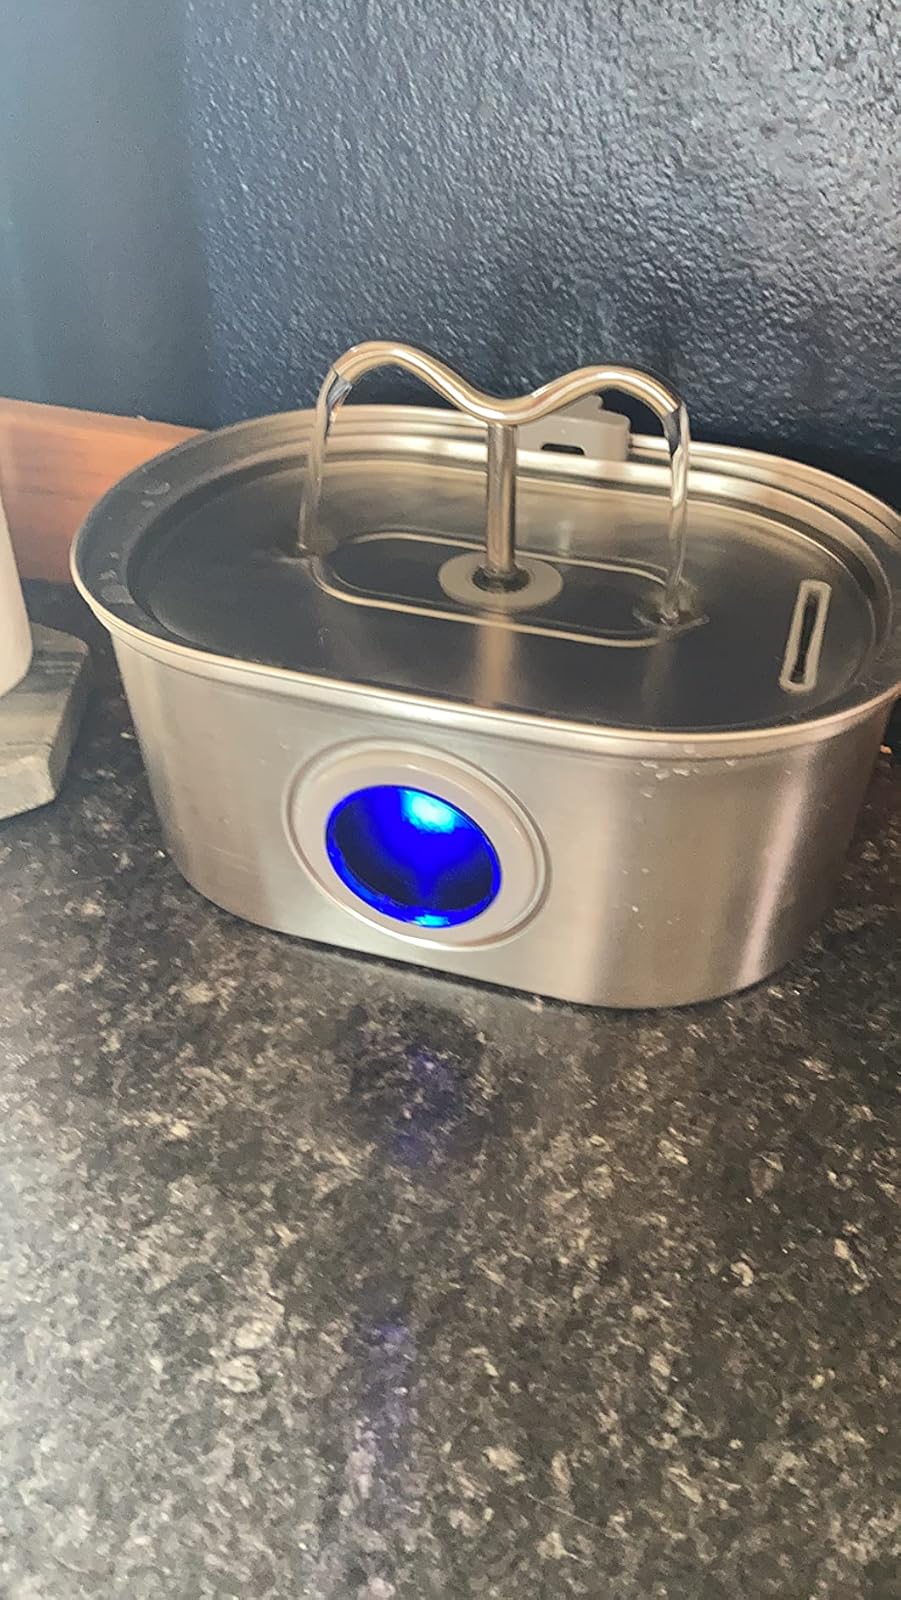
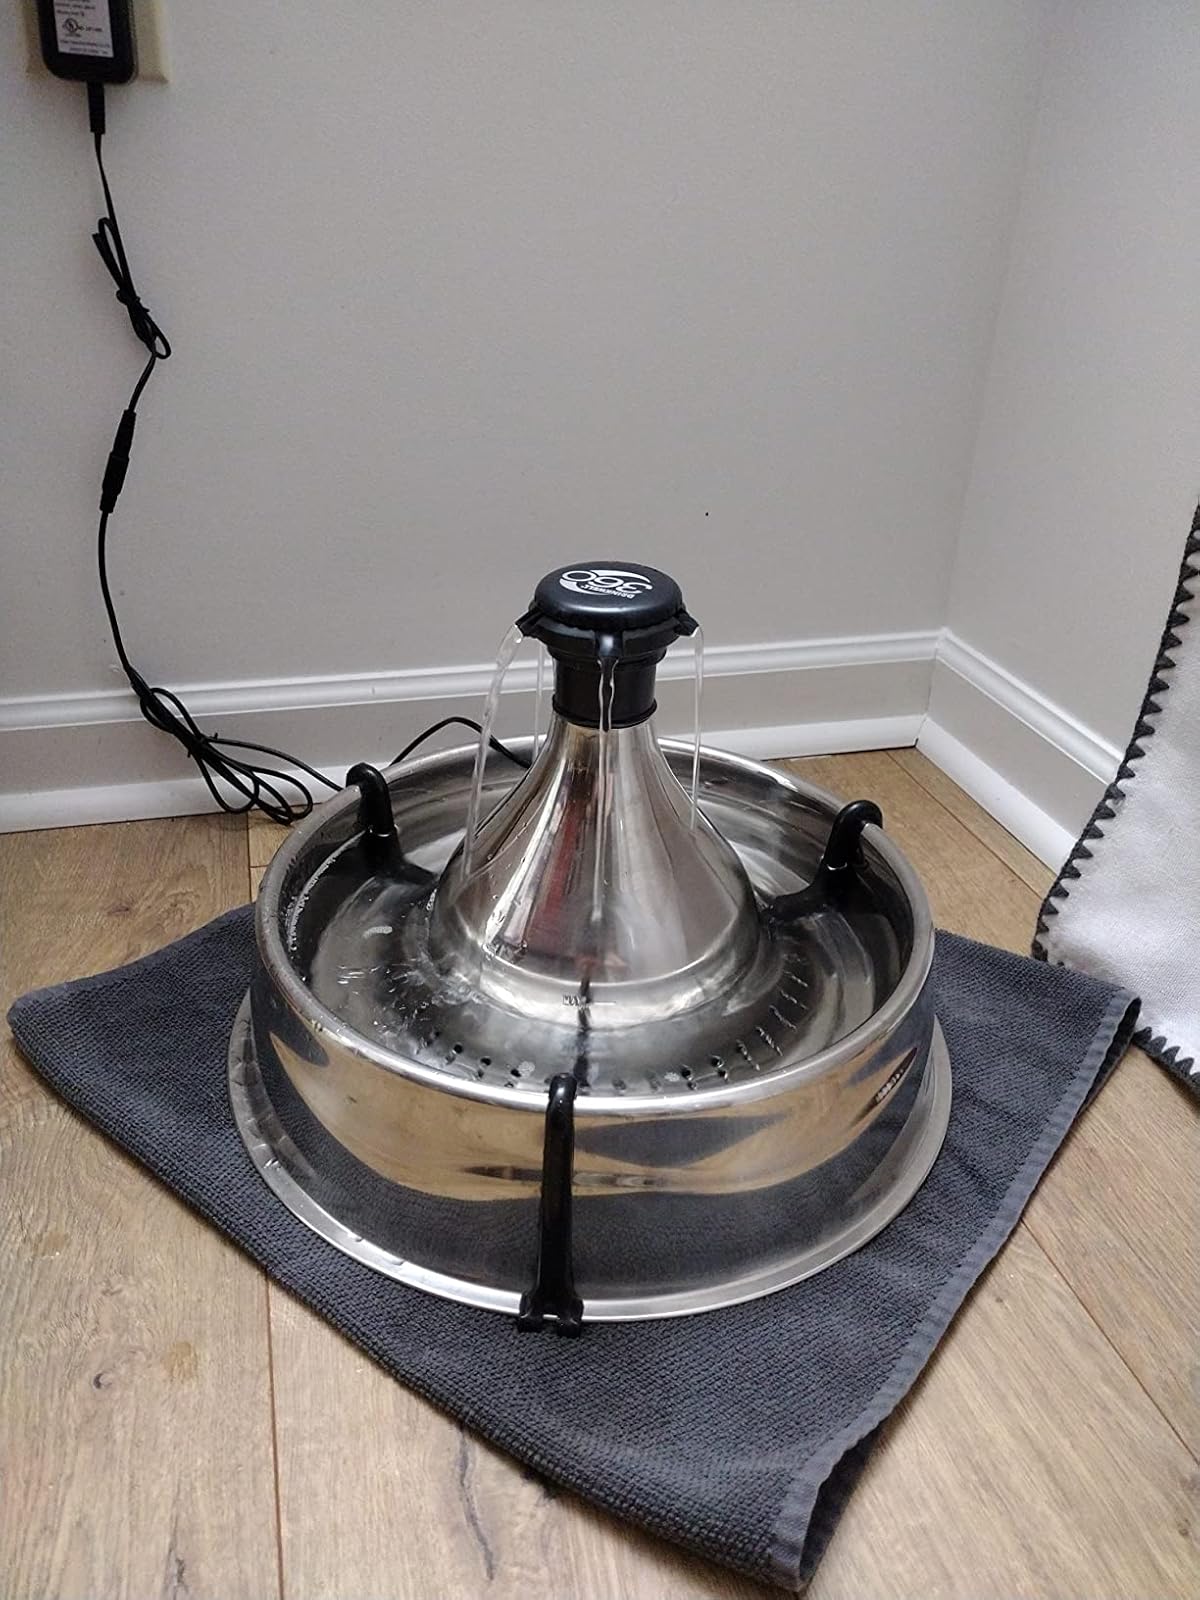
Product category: items_bowl
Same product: no